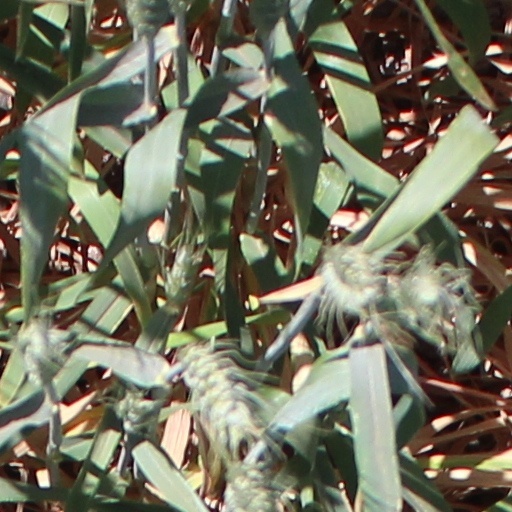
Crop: wheat